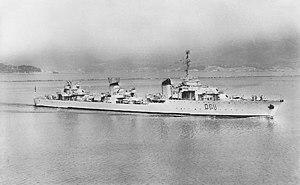
Le Terrible était l'un des six contre-torpilleurs de la Marine nationale française de la classe Le Fantasque ayant été construits dans les années 1930.